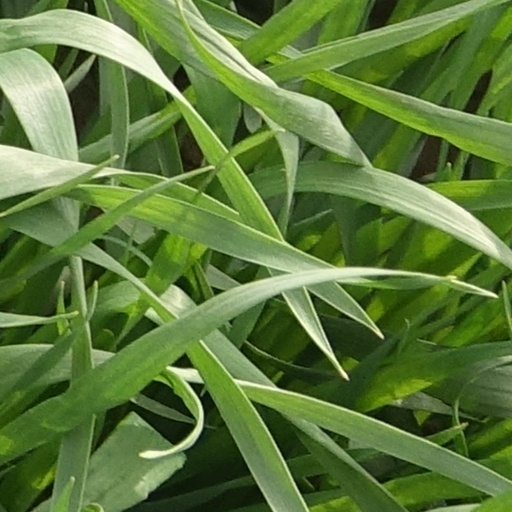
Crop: wheat